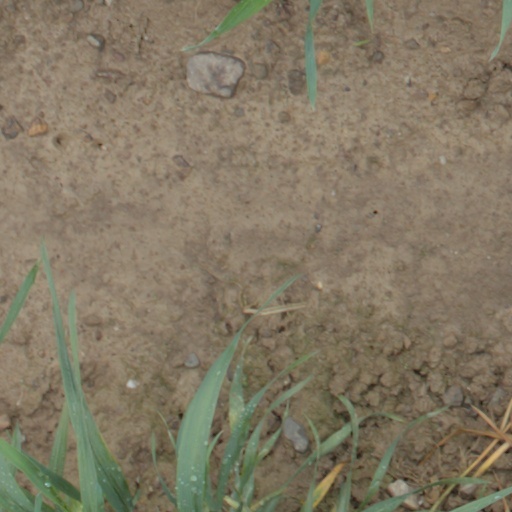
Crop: wheat